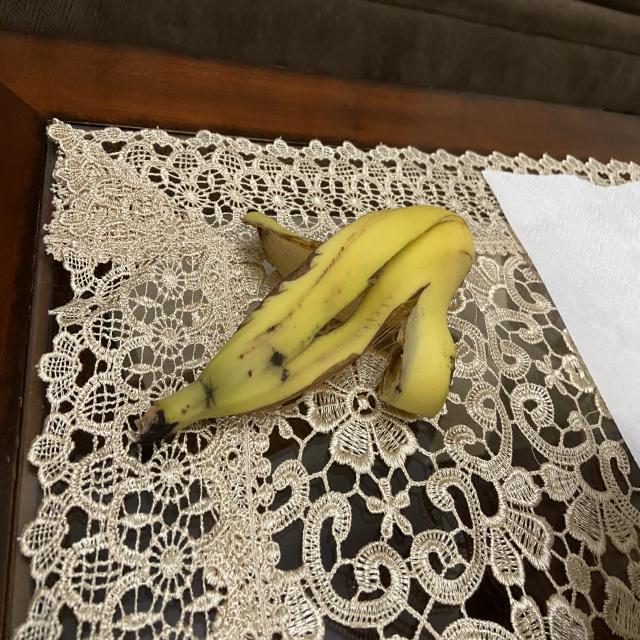
Label: bananas